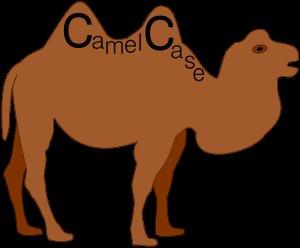
La notation camel case consiste à écrire un ensemble de mots en les liant sans espace ni ponctuation, et en mettant en capitale la première lettre de chaque mot. La première lettre du premier mot peut être en bas ou haut de casse, selon la convention. Ce terme fait référence aux creux et bosses d'un dos de chameau que représente l'alternance de capitales et de bas-de-casse.